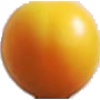
Label: cherry_wax_yellow